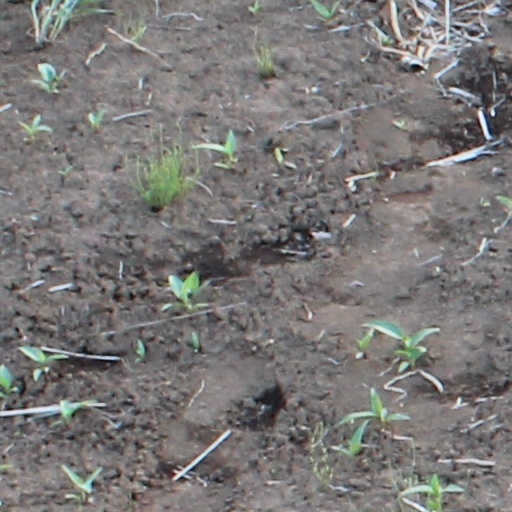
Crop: wheat